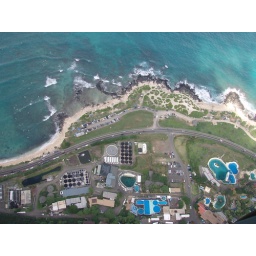
The LZ is the teardrop shaped piece of grass in the middle of the photo, just above the highway and to the left of the road.